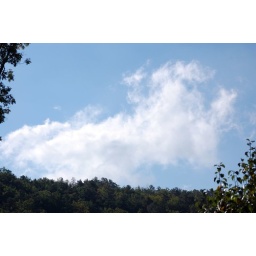
mid morning - nice blue sky and a few clouds rolling in over the mountains